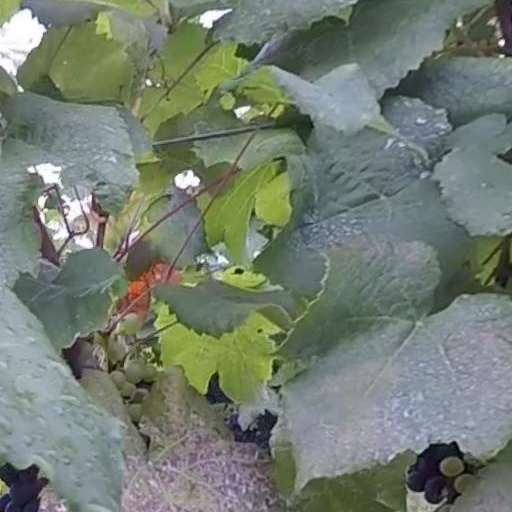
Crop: grape